SEARLS

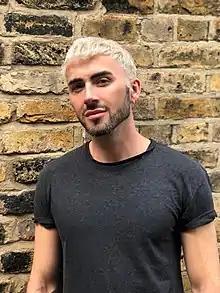
SEARLS in 2019

SEARLS also known as Jamie Searls is an Irish singer/songwriter, live vocalist and music industry educator.